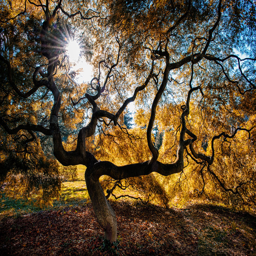
photo of trees with the sun coming through the branches